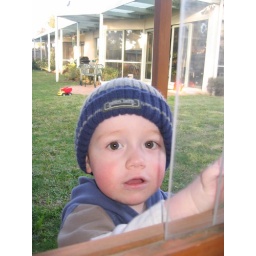
I love to shut the window on Dad when he's in the cubbie house